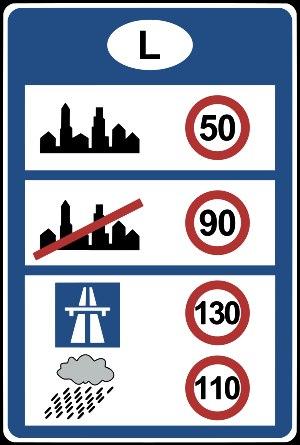
Limitations de vitesse au Luxembourg :